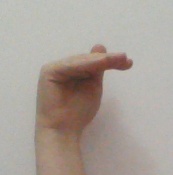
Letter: khaa